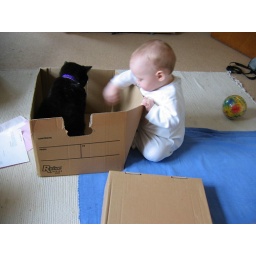
cat in a box